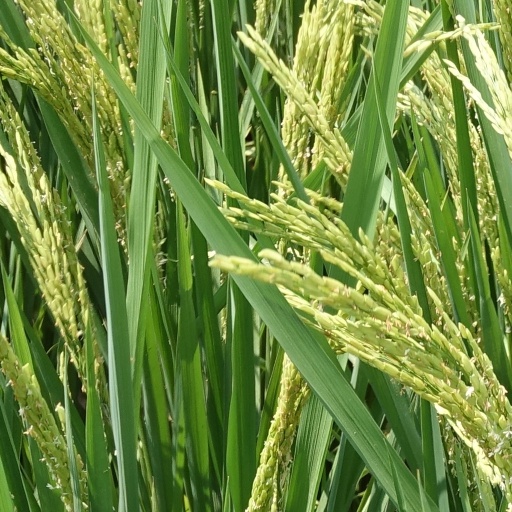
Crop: rice